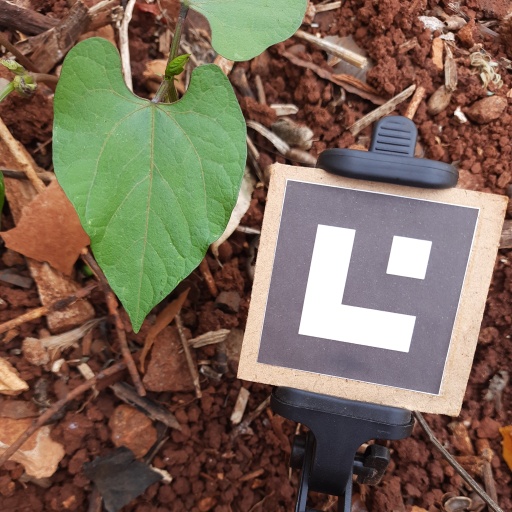
Observations: wavy surface, no eating holes, under shade